Culture of the Philippines

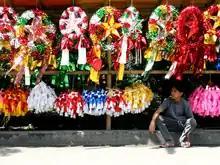
"Parol" (Christmas lanterns) being sold during the Christmas season

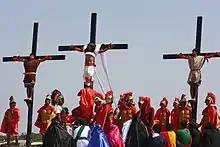
Good Friday observance in Pampanga

Traditional Philippine games such as "luksong baka", "patintero", "piko", and "tumbang preso" are still played primarily as children's games among the youth. Sungka is played on a board game using small sea shells in which players try to take all shells. The winner is determined by who has the most shells at the point when all small pits become empty.